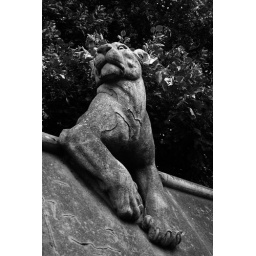
Stone cat on perimeter wall of Coopers Field Park in Cardiff City centre.